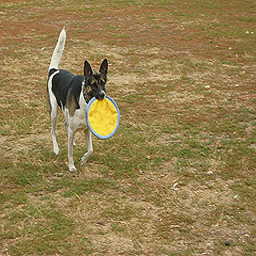
A dog holding a frisbee in it's mouth while in a grass and dirt field.
Dog walking in the grass with a yellow and blue Frisbee.
A dog holding a yellow and blue frisbee in it's mouth.
A dog on the grass holding a frisbee.
A DOG HAS A FRISBEE IN ITS MOUTH